Rapetosaurus

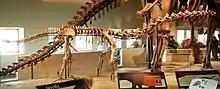
Field Museum mount in side view

The dig uncovered a partial skull (UA 8698, the holotype specimen), another partial skull, a juvenile skeleton missing only a few tail vertebrae, and an unrelated vertebra. The juvenile skeleton, in particular, is the most complete titanosaur skeleton ever recovered and the only one with a head still attached to the body.